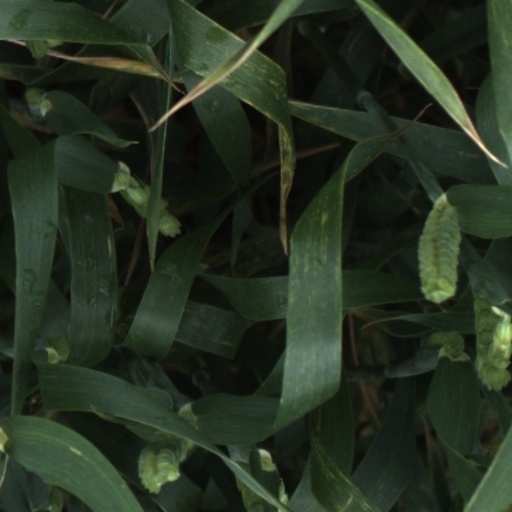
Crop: wheat